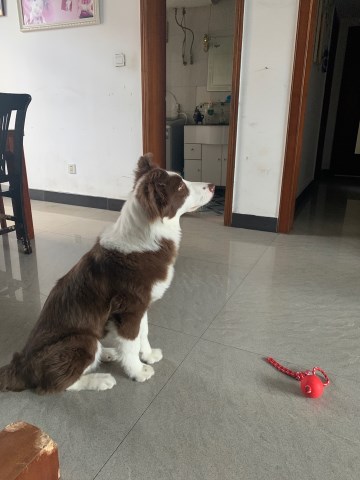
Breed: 2594-n000109-Border_collie